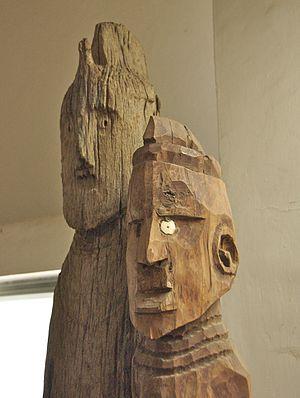
Un waka, également connu sous le nom de waga ou waaka, est un type de statue funéraire commémorative sculptée dans le bois lors d'un décès chez les Konso, une peuplade du sud de l'Éthiopie.